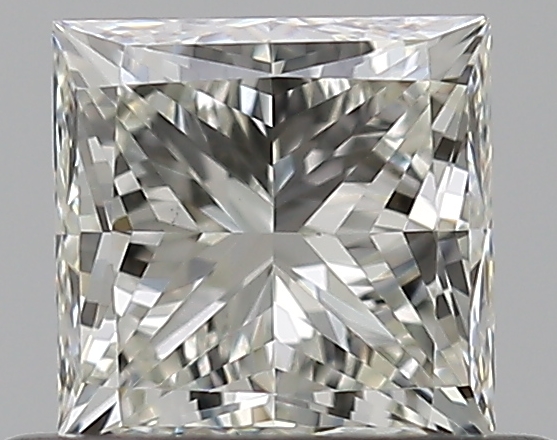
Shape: princess
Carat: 0.5
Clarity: VS1
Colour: J
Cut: EX
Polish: EX
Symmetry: VG
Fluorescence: N
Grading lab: GIA
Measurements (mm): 4.24 x 4.19 x 3.07